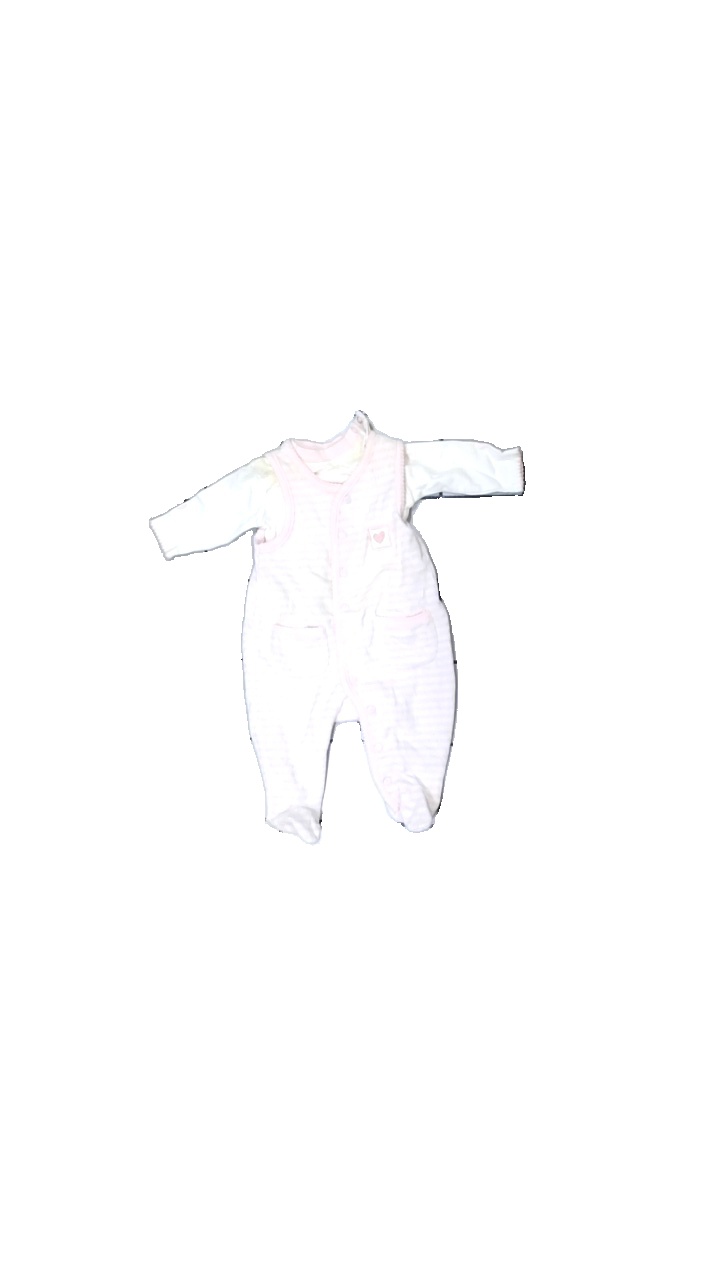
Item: Dress (Children)
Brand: Kappahl
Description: Striped jumpsuit for babies
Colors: White, Pink
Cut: Regular
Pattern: Striped
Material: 69% Cotton 31% Viscose
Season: All
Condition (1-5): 1
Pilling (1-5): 5
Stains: Major
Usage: Export
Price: <50